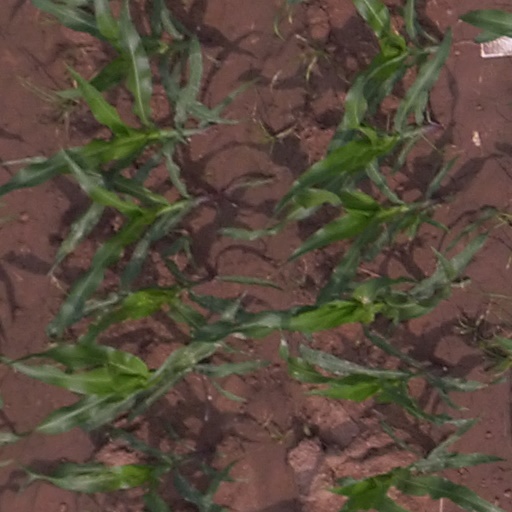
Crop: maize; corn